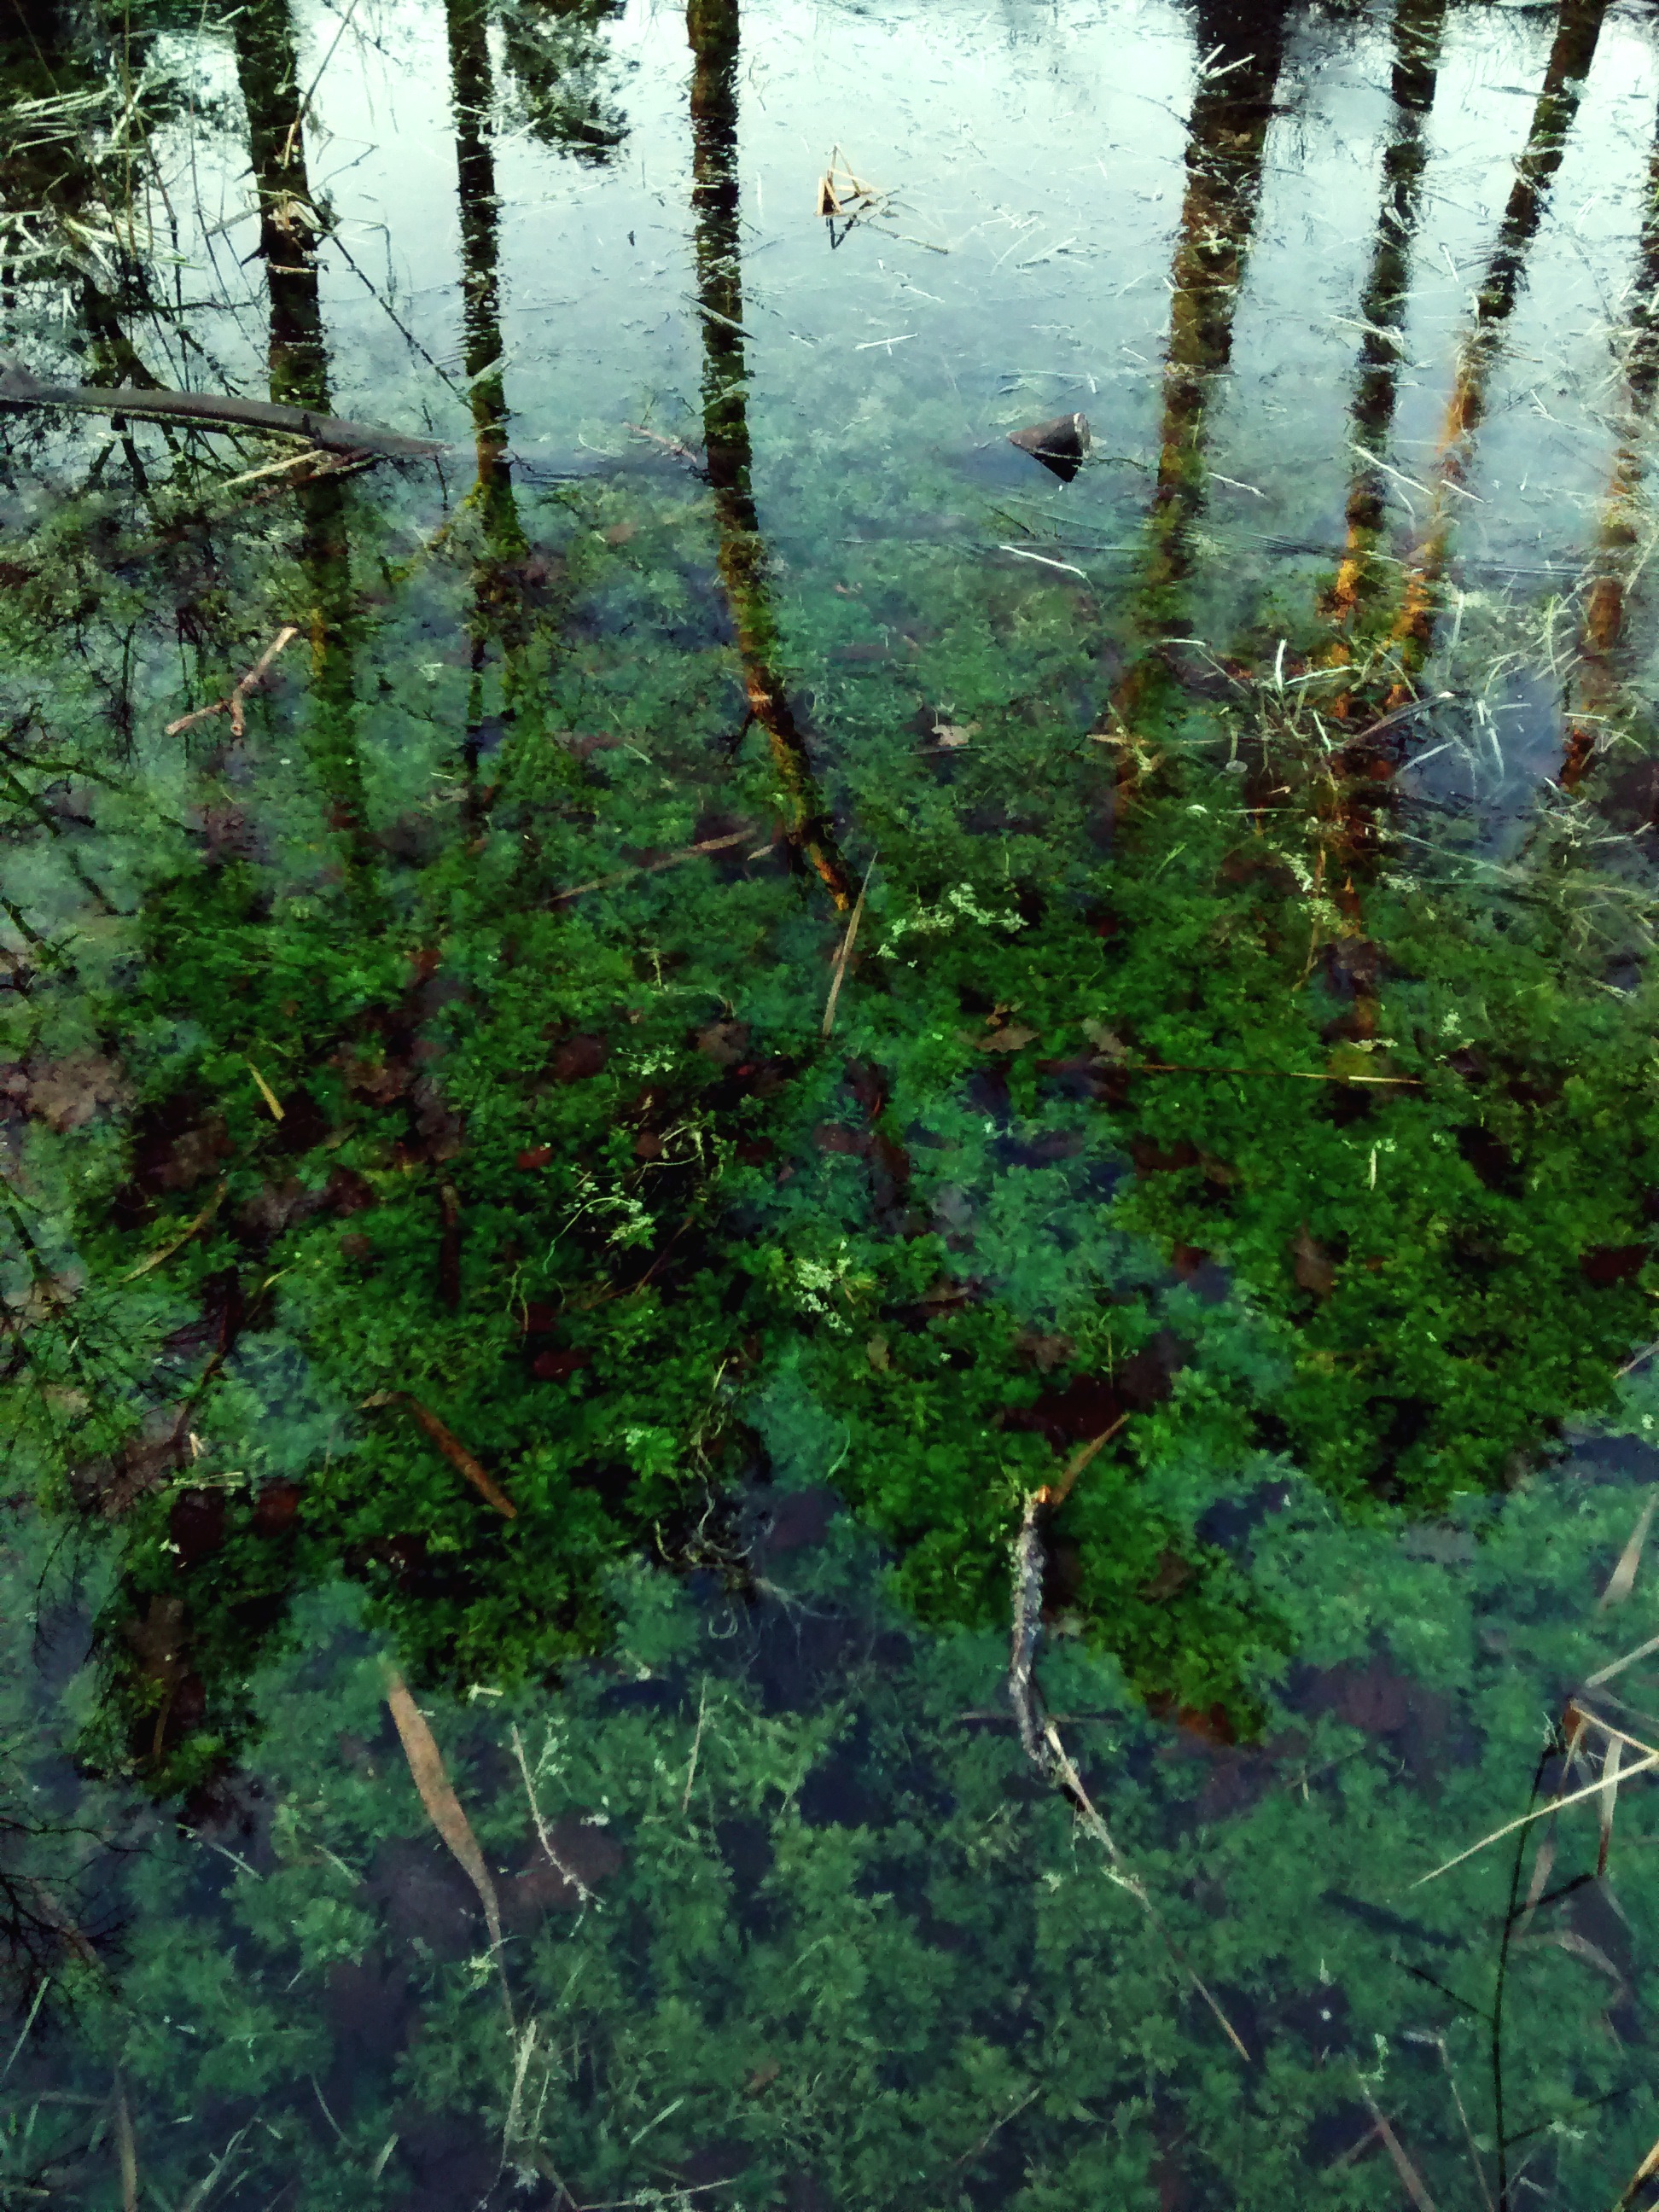
tree, forest, swamp, branch, plant, leaf, flower, pond, stream, green, jungle, flora, vegetation, shrub, rainforest, deciduous, wetland, woodland, habitat, ecosystem, biome, old growth forest, natural environment, woody plant, temperate broadleaf and mixed forest, temperate coniferous forest, land plant